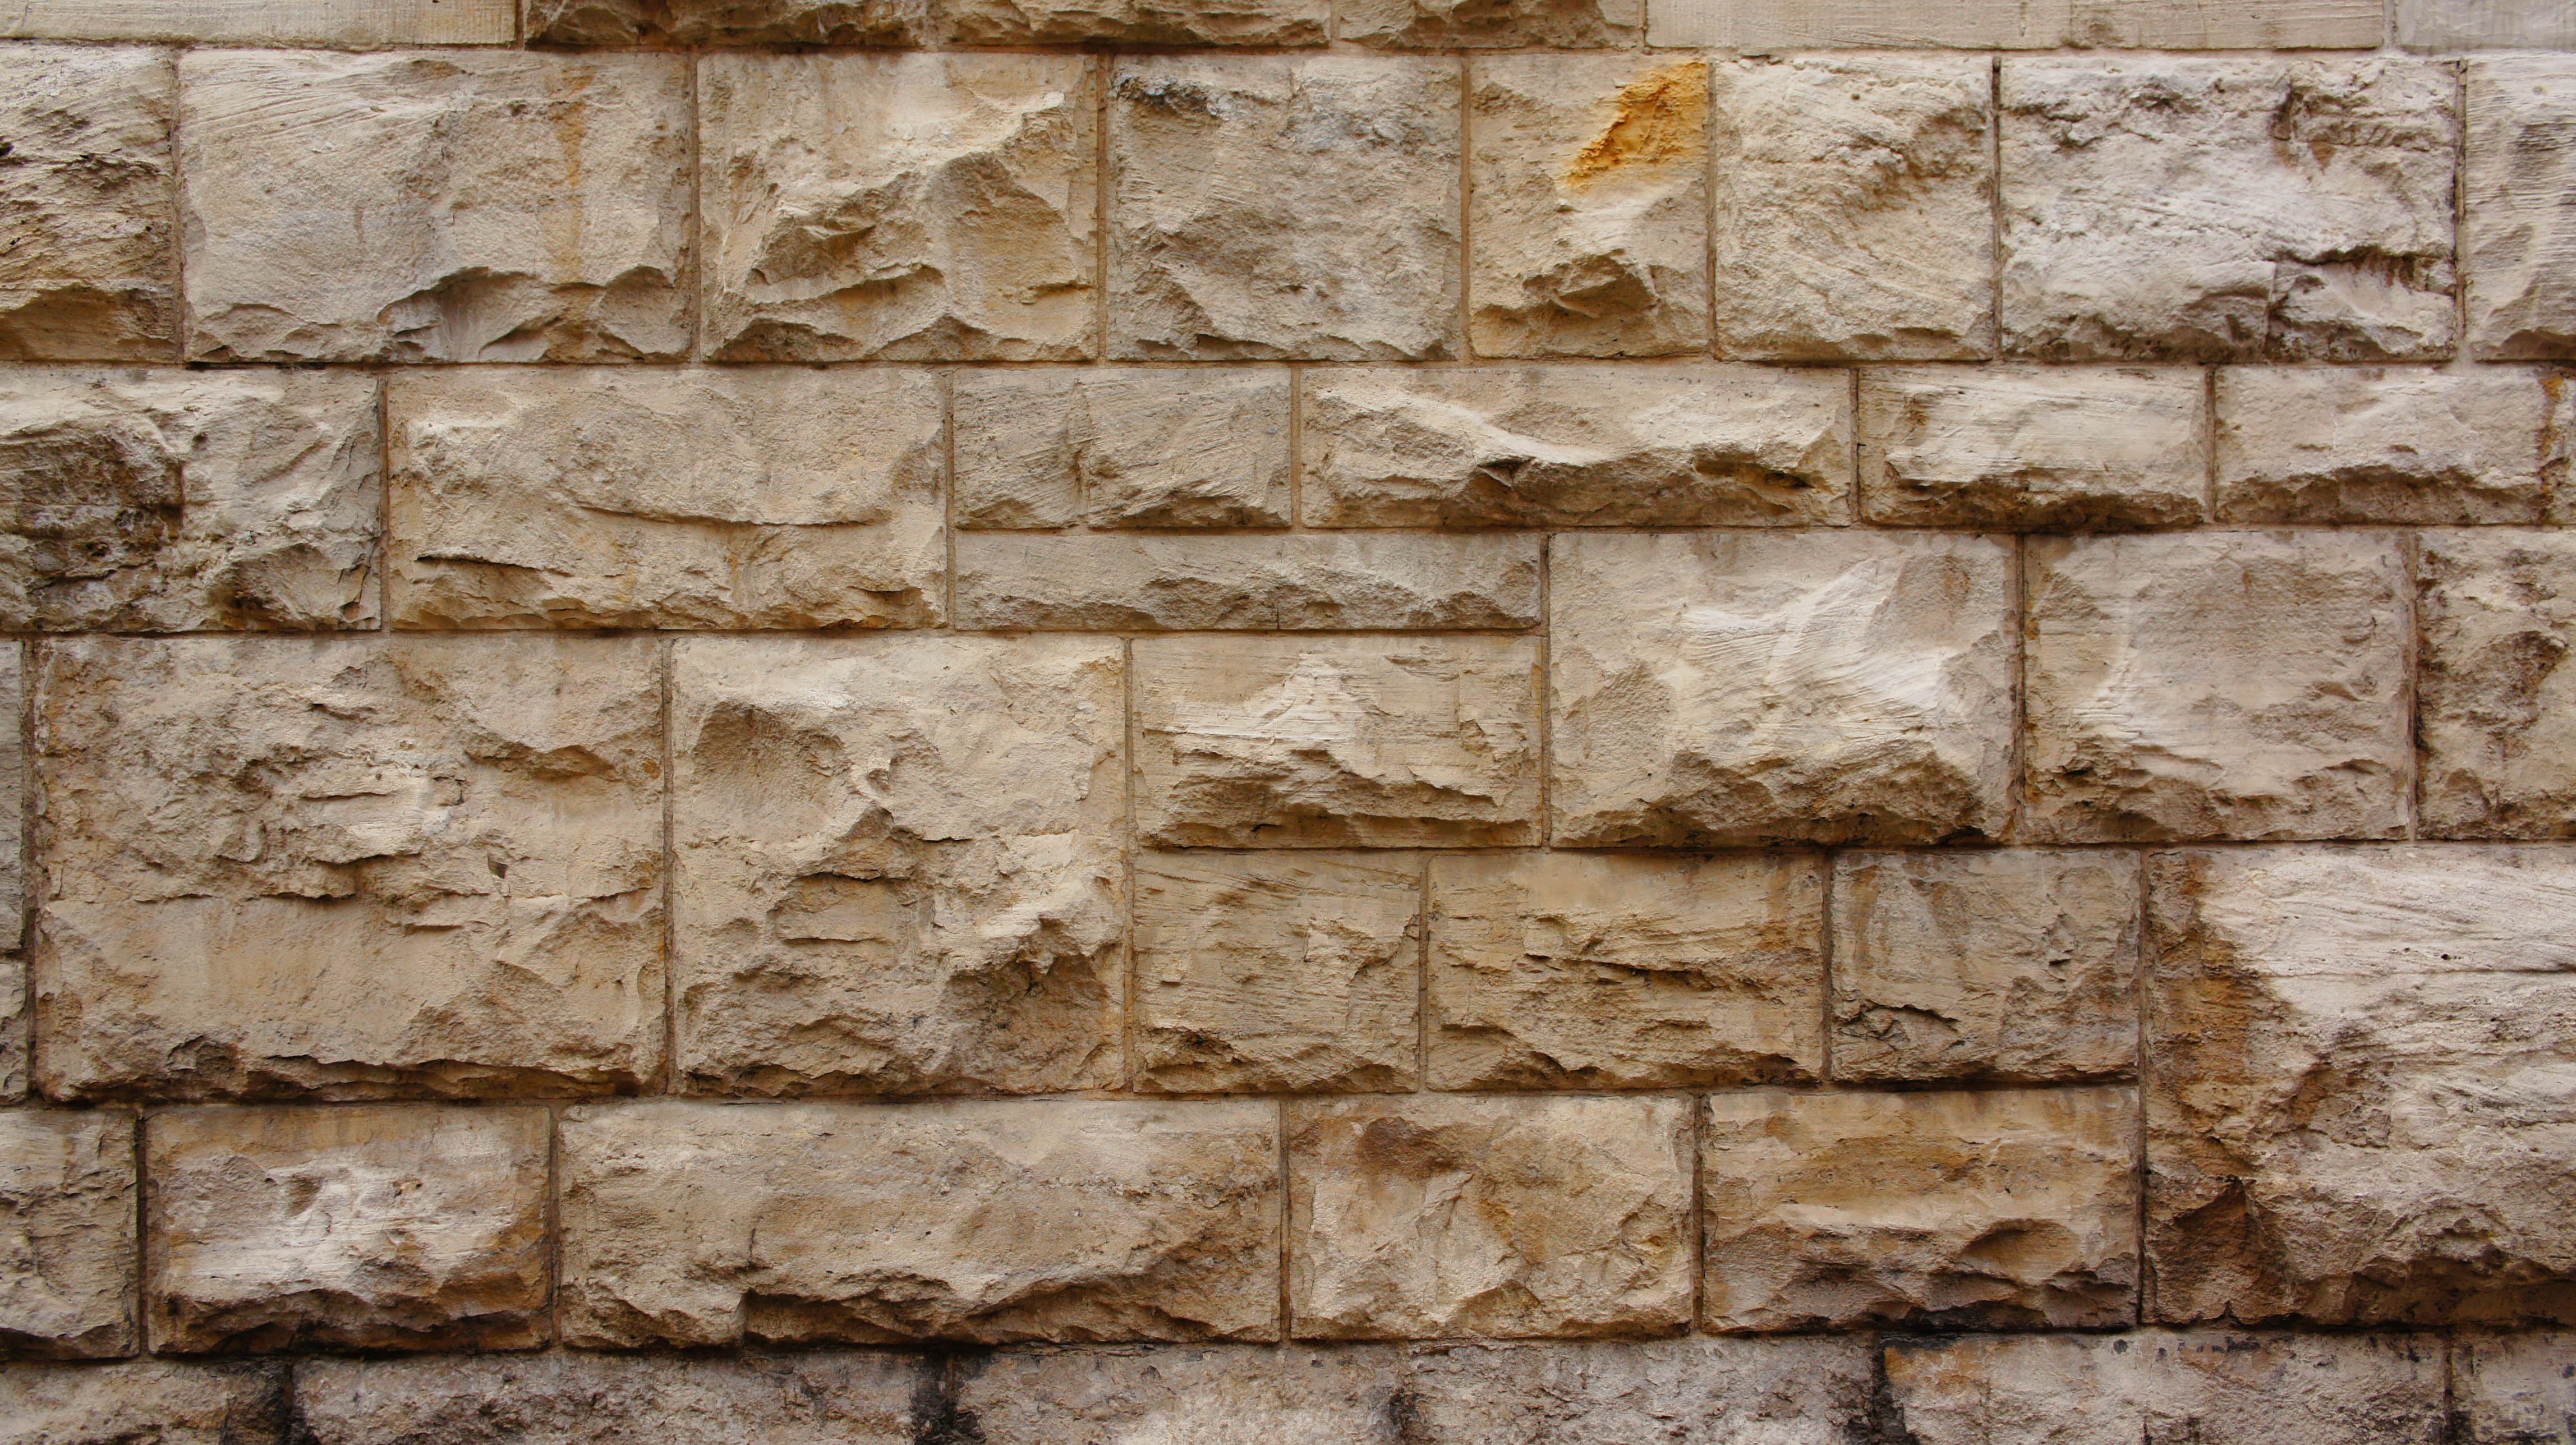
rock, wood, texture, floor, wall, stone, rustic, stone wall, brick, material, brickwork, flooring